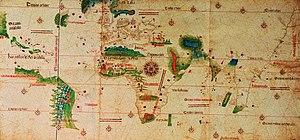
Cette page concerne l'année 1494 du calendrier julien.
Cette page concerne l'année 1502 du calendrier julien.
On nomme découvertes portugaises l'ensemble des voyages et des explorations maritimes réalisés par les Portugais ou à l'initiative du Portugal entre le début du XVᵉ siècle et le milieu du XVIᵉ siècle. Ces explorations qui marquent le début des Grandes découvertes ont donné lieu à l'expansion portugaise et contribué à dessiner la carte du monde. À l'origine de ces voyages, il y avait d'abord l'idée de poursuivre la reconquista en terre africaine, mais aussi la volonté de trouver une alternative au commerce méditerranéen qui avait été bloqué par l'Empire ottoman. Avec ces découvertes les portugais inauguraient l'ère des grandes découvertes européennes qui s'étend du XVᵉ au XVIIᵉ siècle et qui s'accompagne de progrès technologiques et scientifiques dans les domaines de la navigation, de la cartographie et de l'astronomie. Le Portugal met au point les premiers navires capables de naviguer en toute sécurité en pleine mer.